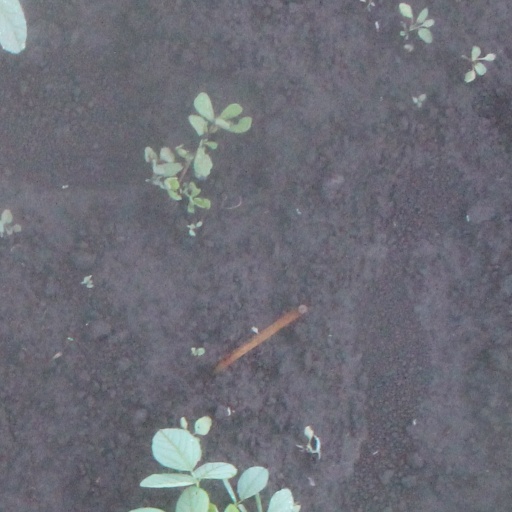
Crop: soybean